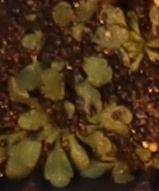
Label: Horseweed